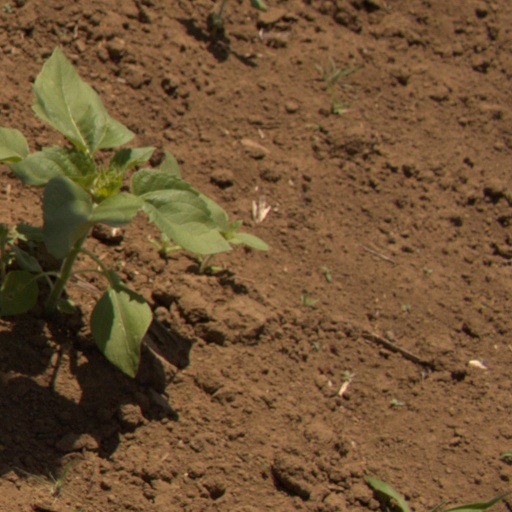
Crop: Jerusalem artichoke